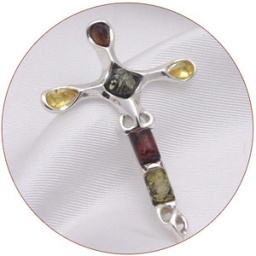
Cognac, citrine and green amber cross in sterling silver from MyAmberShop.com